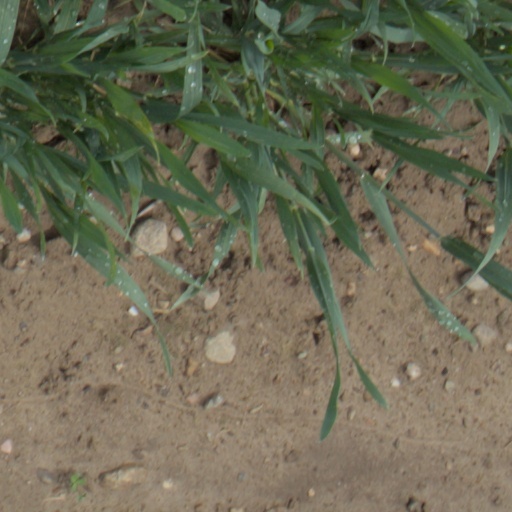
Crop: wheat